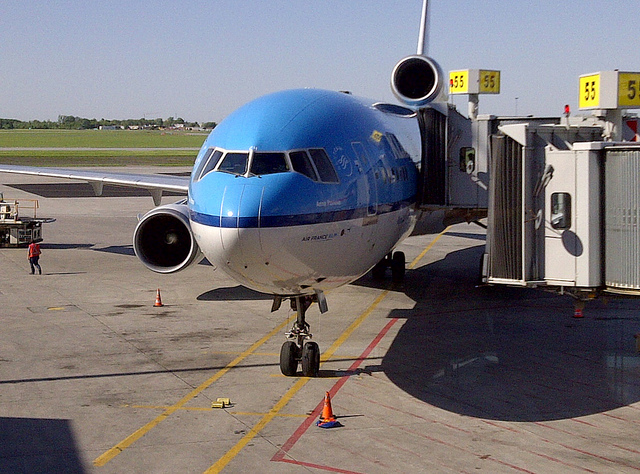
user: Given an image and a question. Answer the question in a short answer. Question: Who invested this? Short Answer:
assistant: wright brother